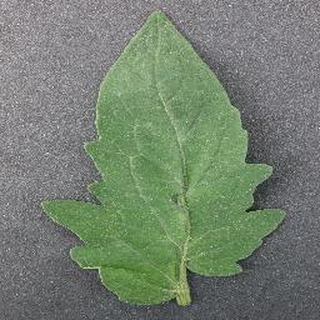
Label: healthy_tomato